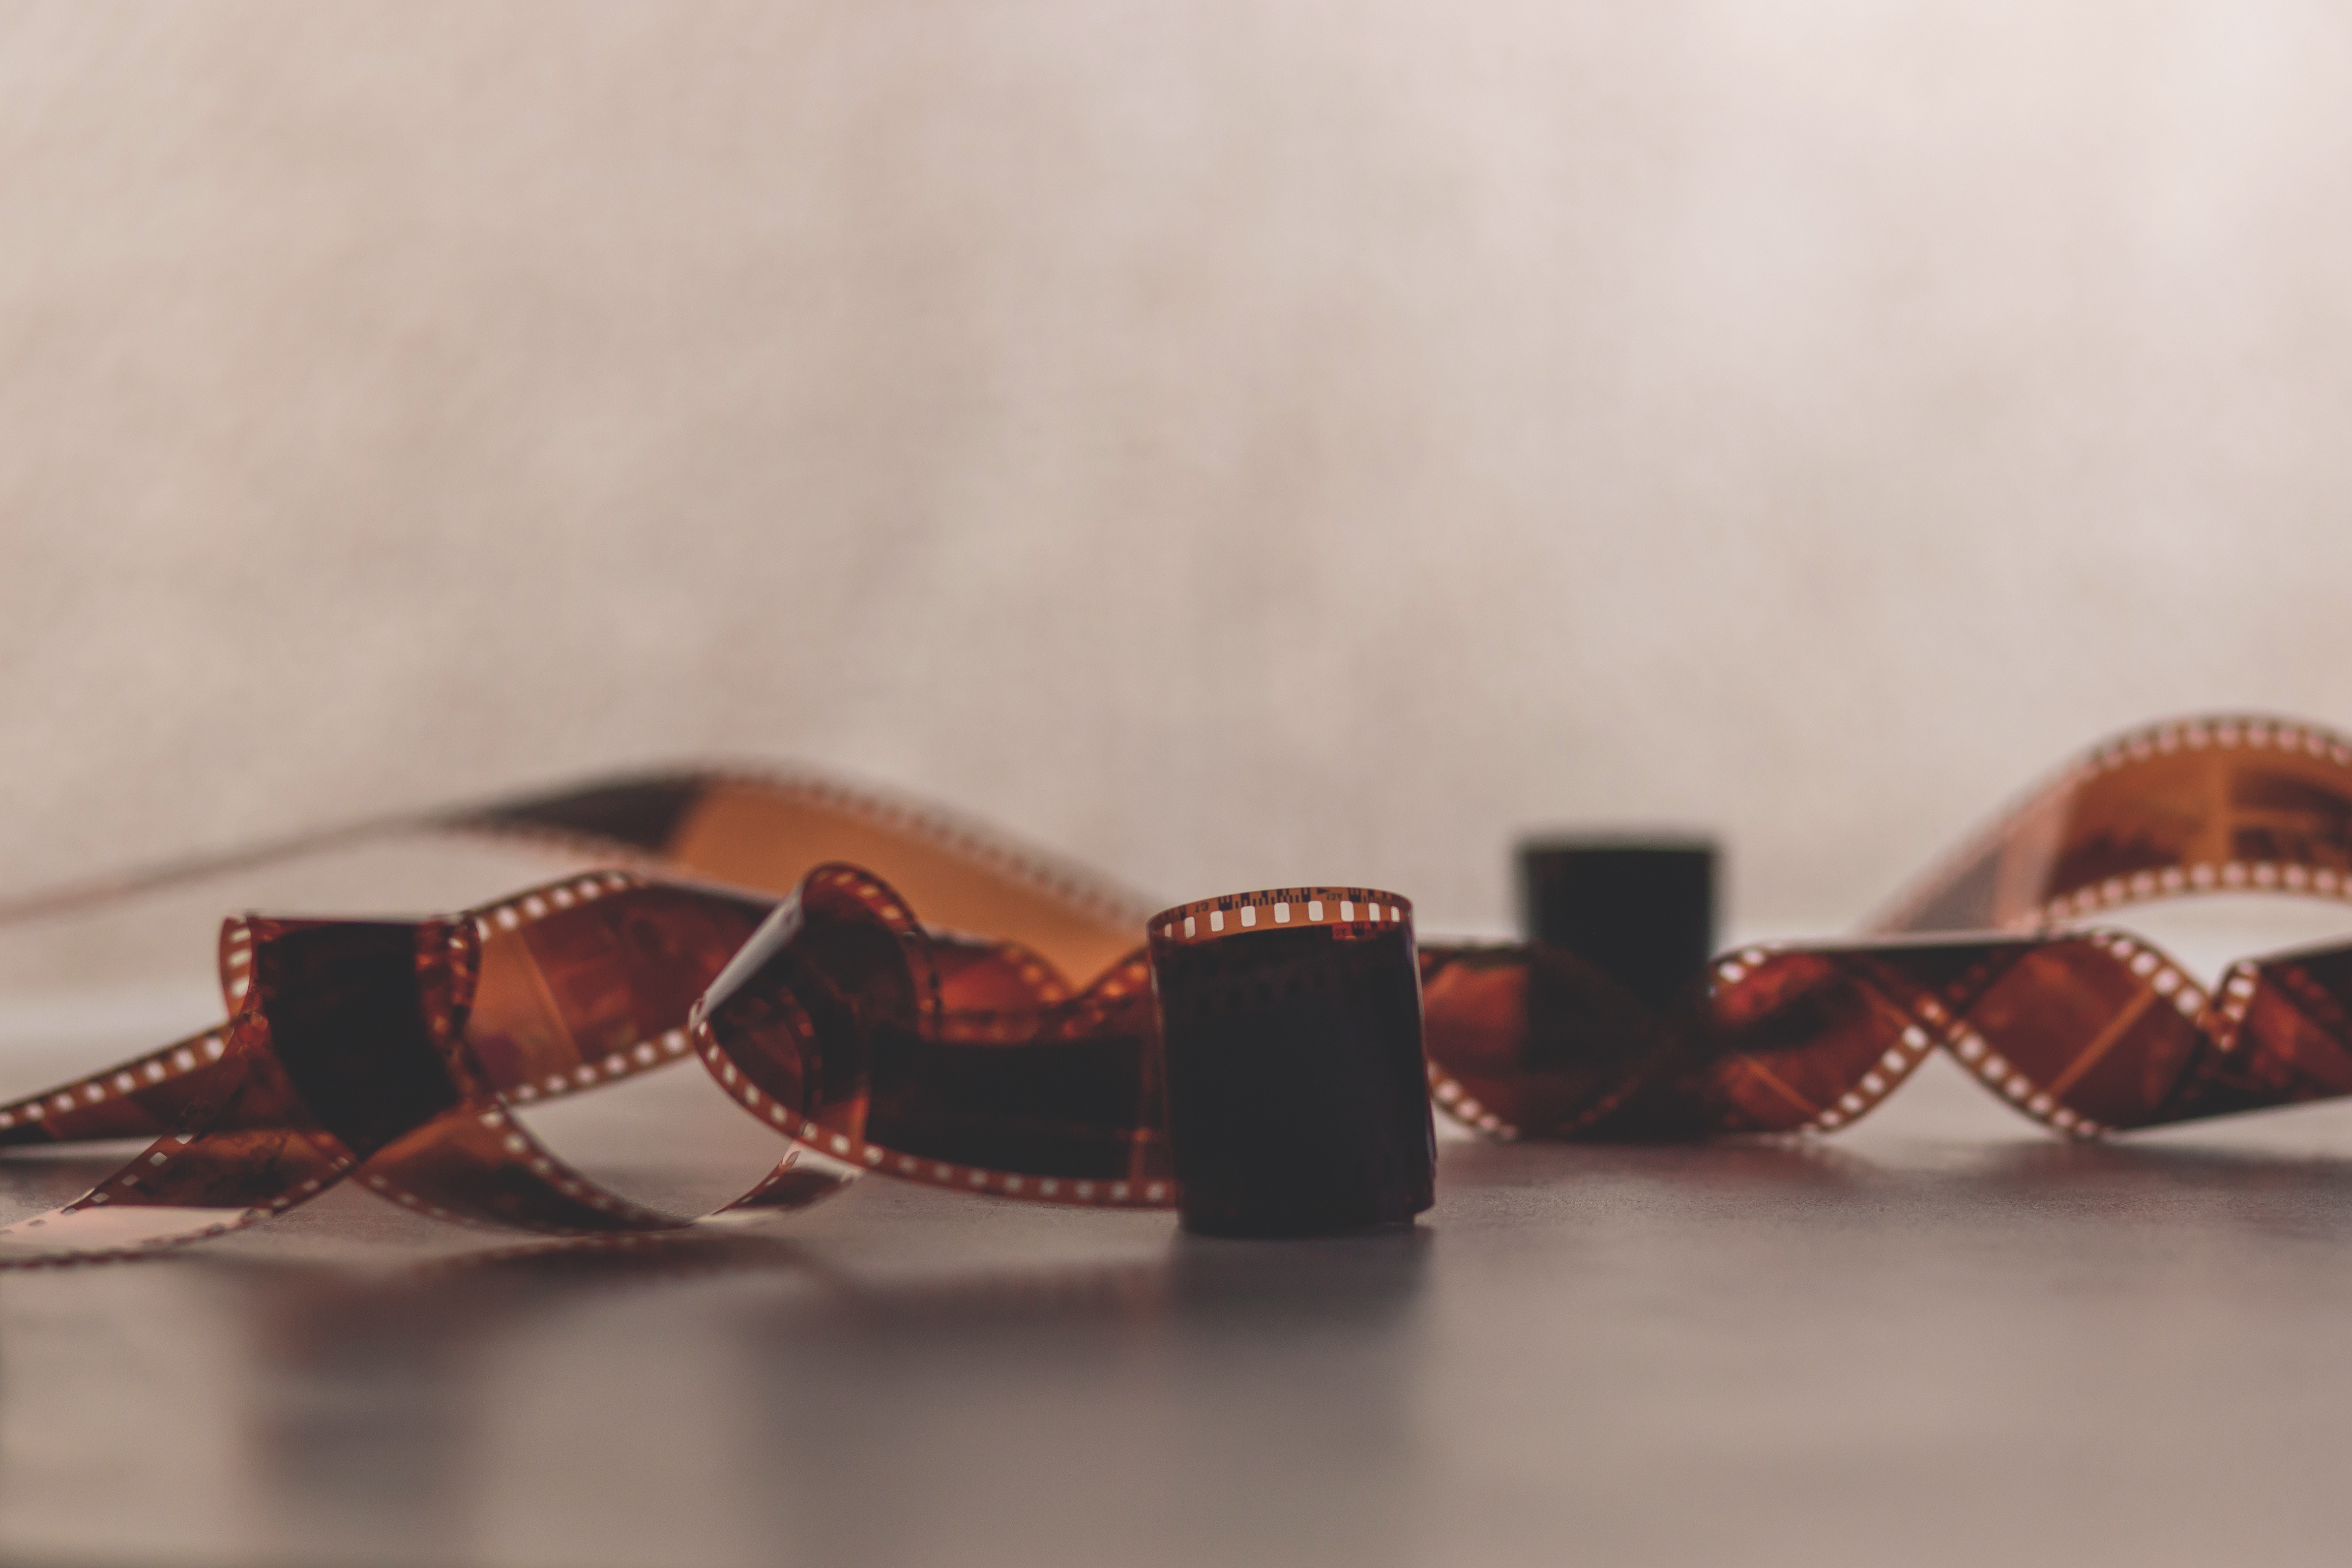
fashion accessory, bracelet, photography, jewellery, belt, strap, metal